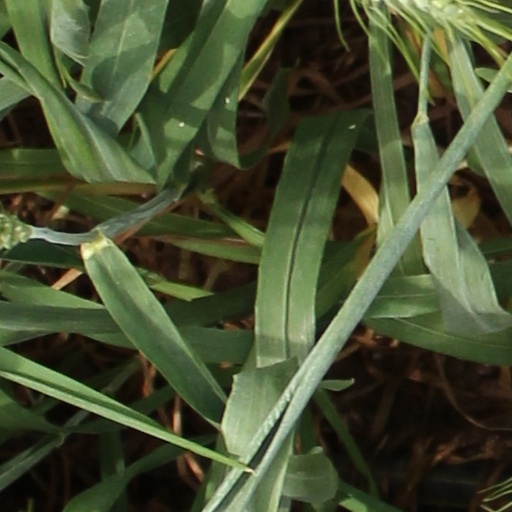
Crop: wheat